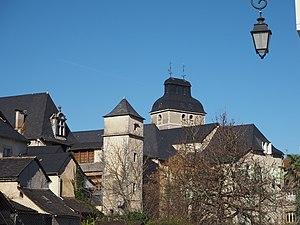
Arudy.
Arudy est une commune française, située dans le département des Pyrénées-Atlantiques en région Nouvelle-Aquitaine. C'est l'un des deux chefs-lieux de canton de la vallée d'Ossau.